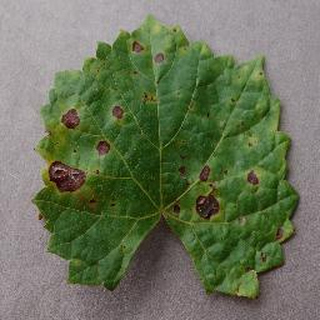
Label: grape_black_rot